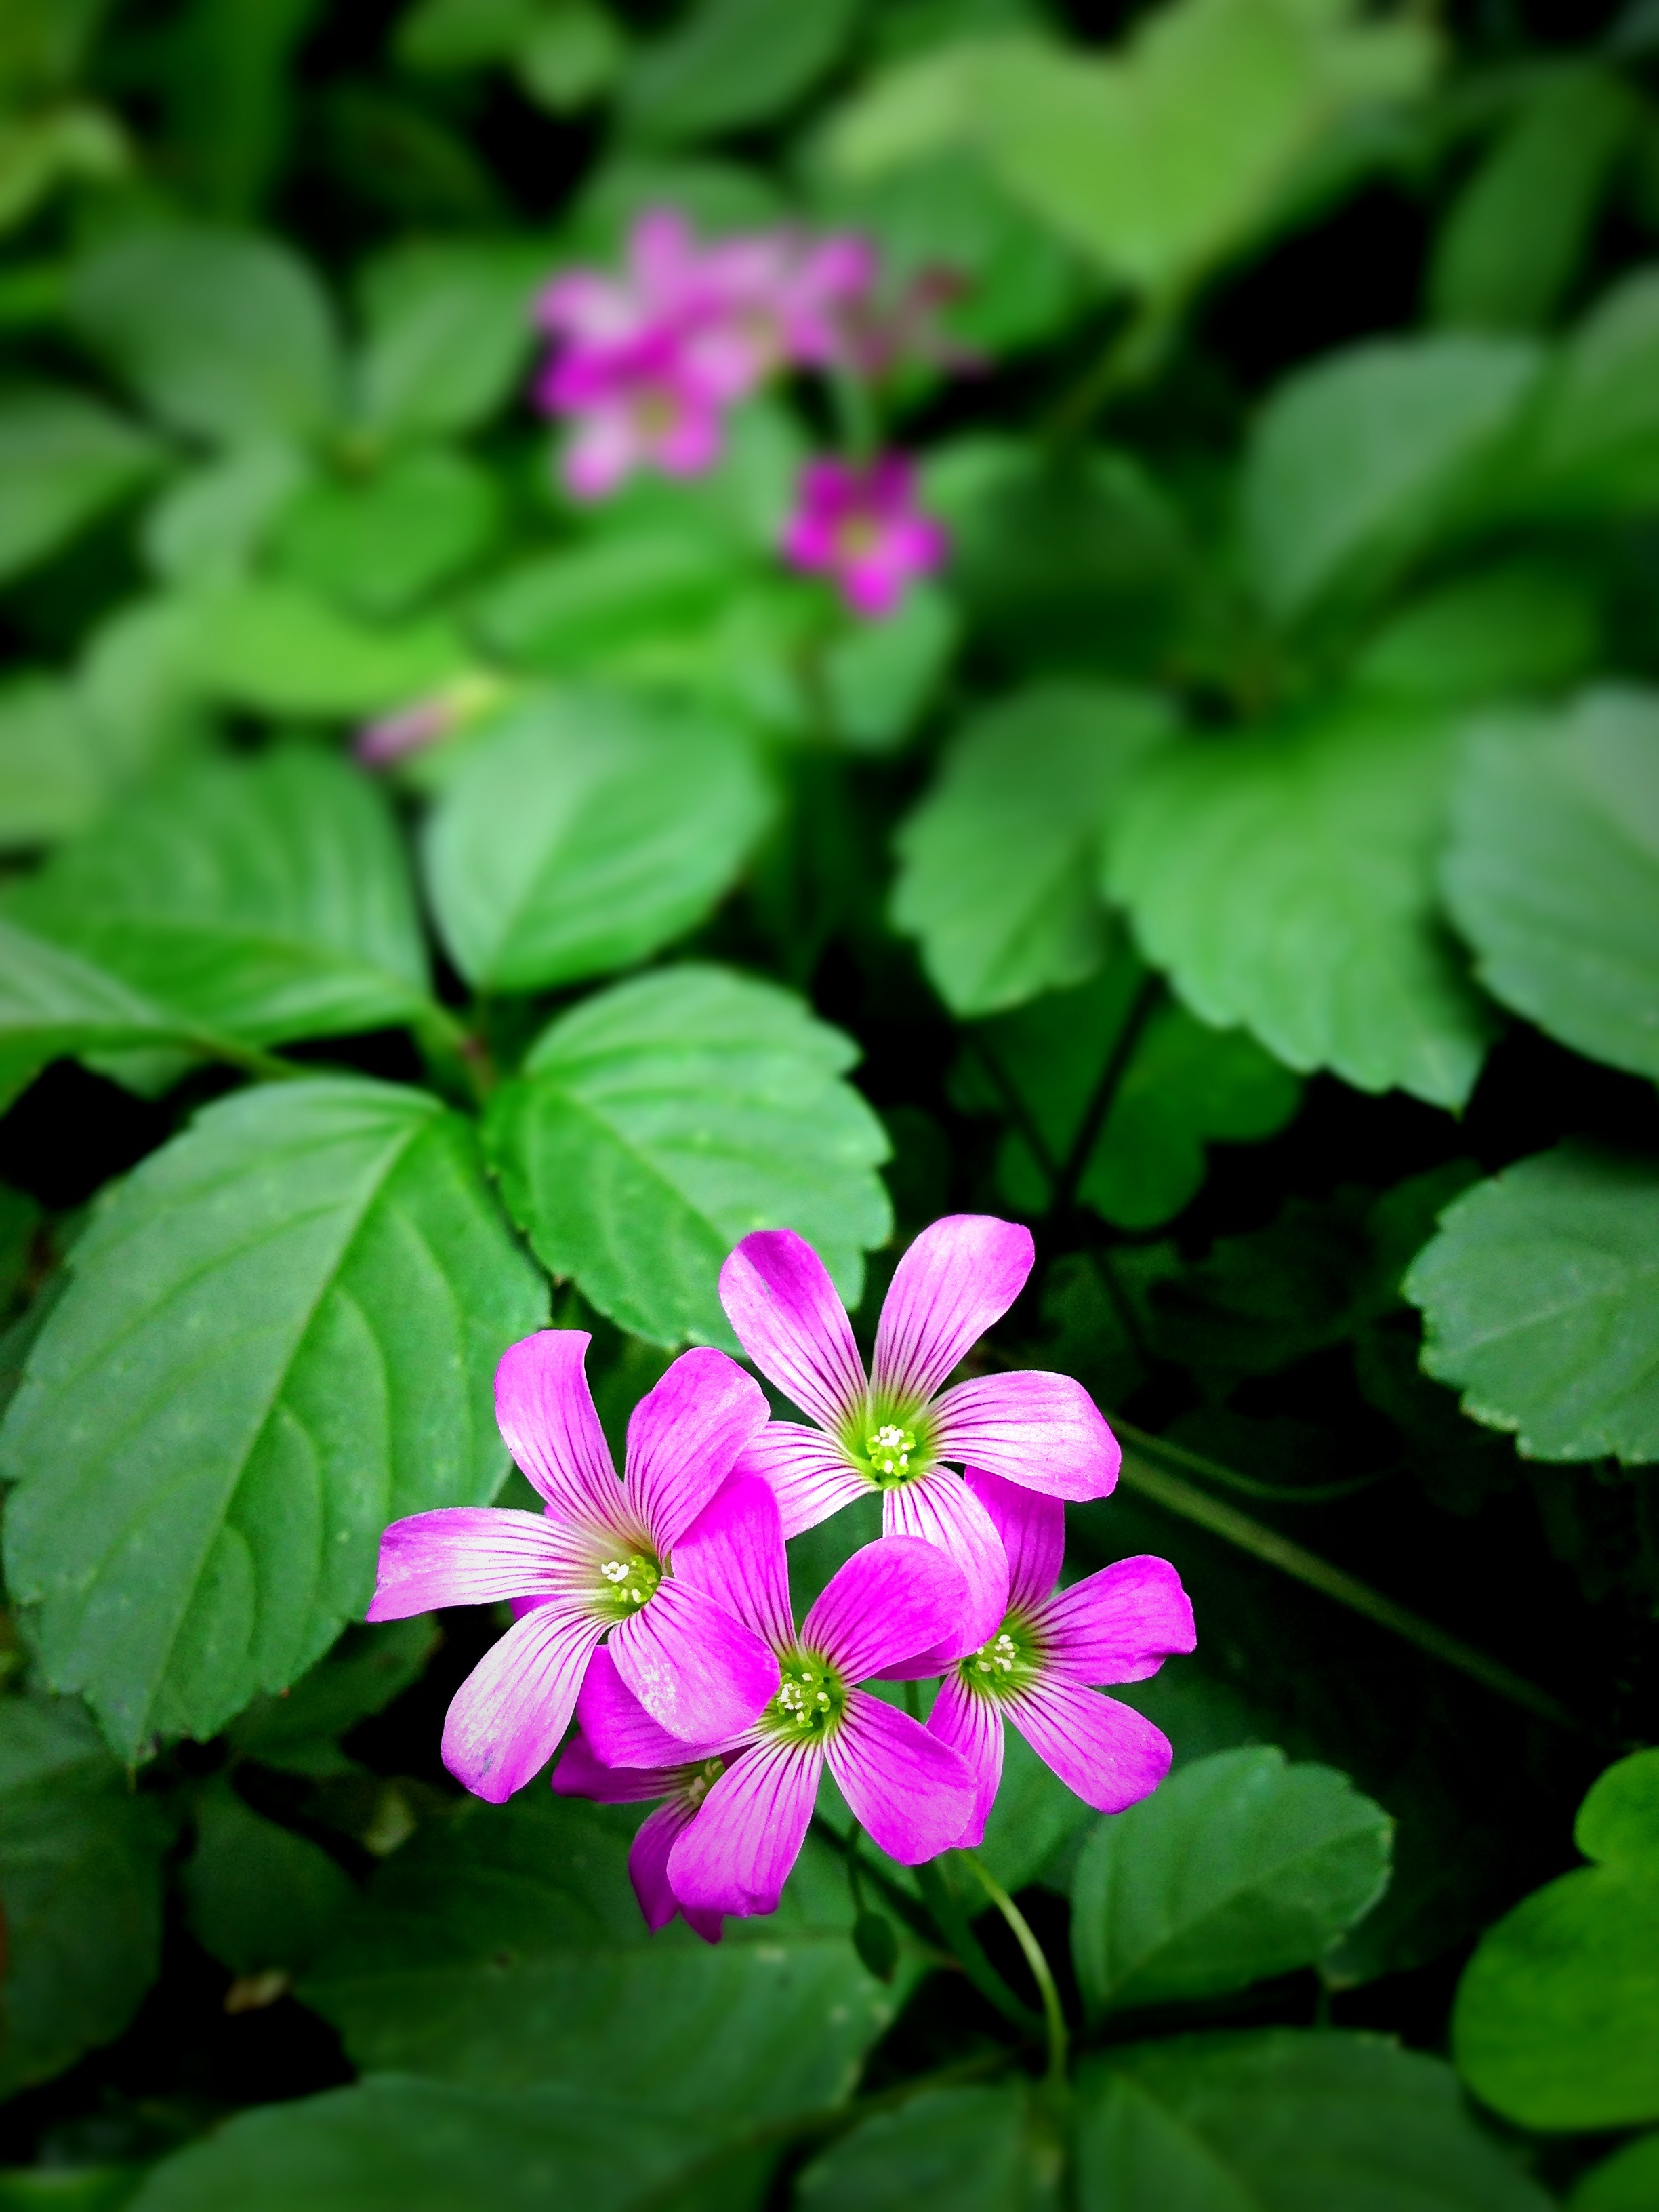
nature, blossom, plant, leaf, flower, petal, green, botany, garden, pink, flora, wildflower, flowers, june, macro photography, flowering plant, wild grass, annual plant, land plant